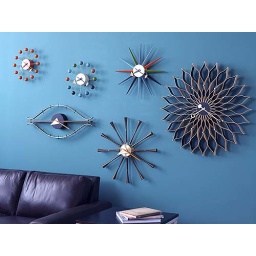
want to do a new and vintage wall of clocks in the green room